Opencast (software)

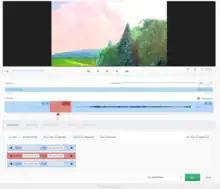
Video editor as part of Opencast 9's administration user interface

Opencast (formerly known as Opencast Matterhorn) is a free, open-source software for automated video capture, processing, managing, and distribution, mainly for academic institutions; it comes with a video portal of its own, a web-based option to produce videos and an editor. Opencast is built by a community of developers in collaboration with universities and organizations worldwide.